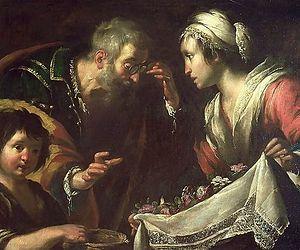
Sainte Zita, ou sainte Zite, est une sainte catholique patronne des gens de maison, domestiques et servantes.